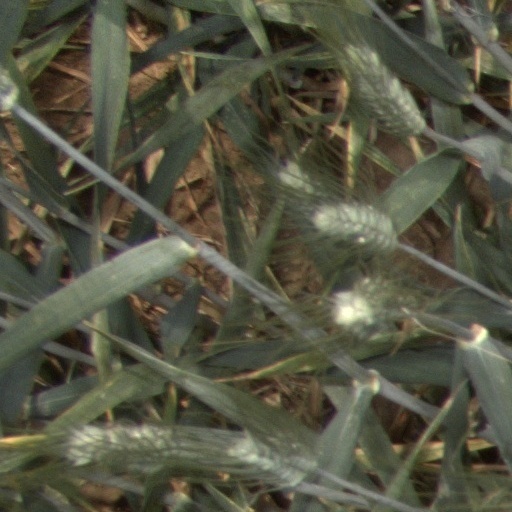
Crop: wheat